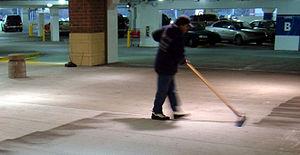
Le travail à temps partiel est un emploi salarié qui n’est pas à temps plein, c’est-à-dire dont le temps de travail est inférieur à la « durée de travail de référence » dans le pays concerné.